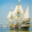
Label: ship